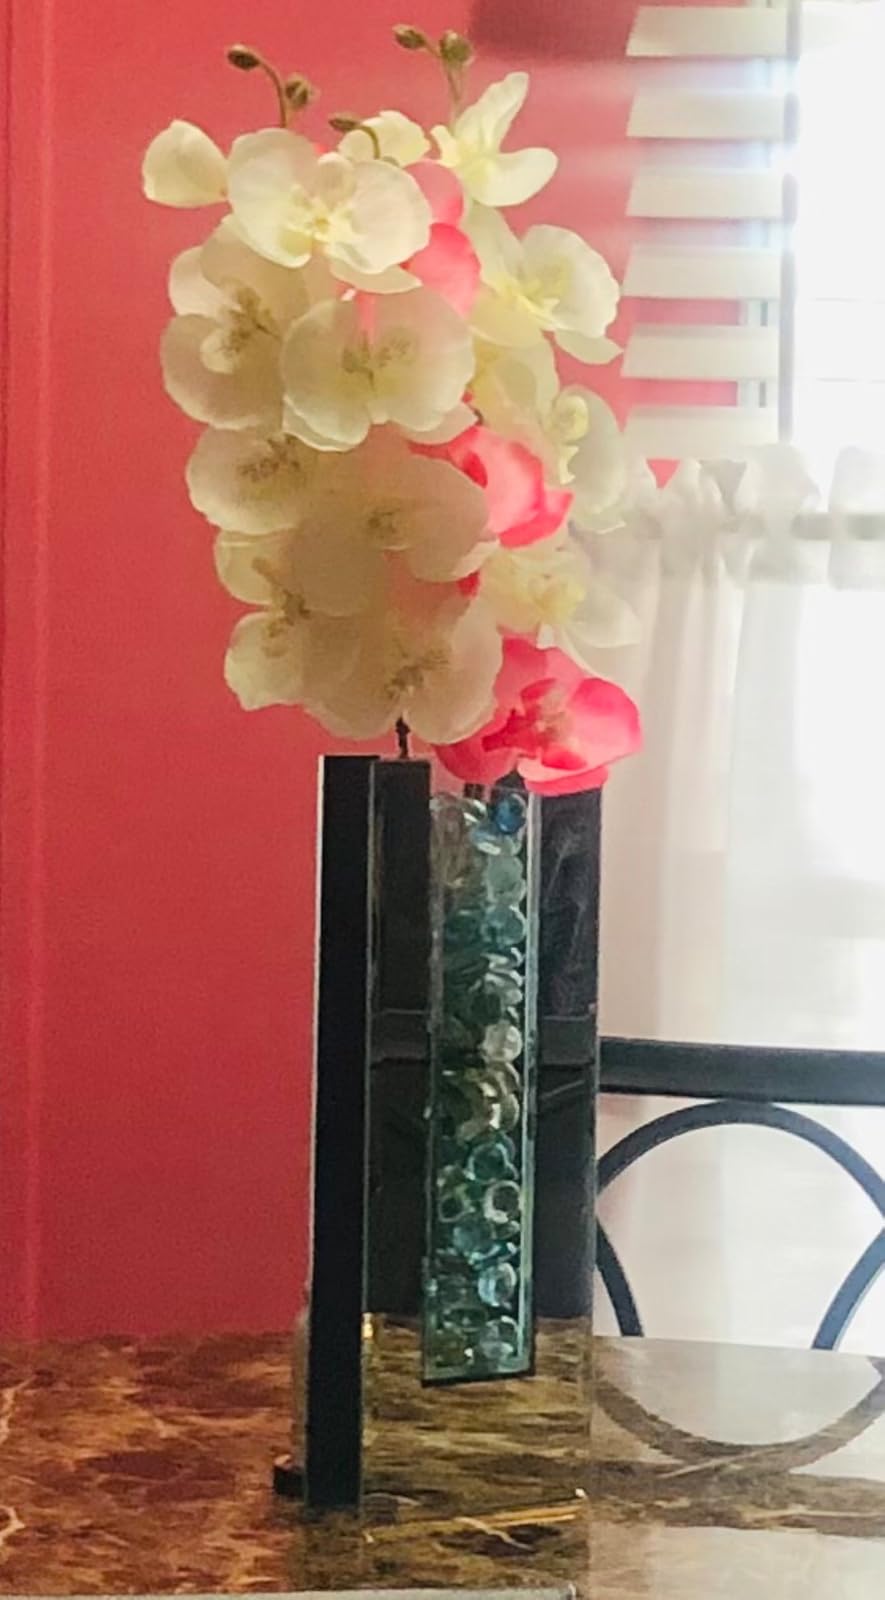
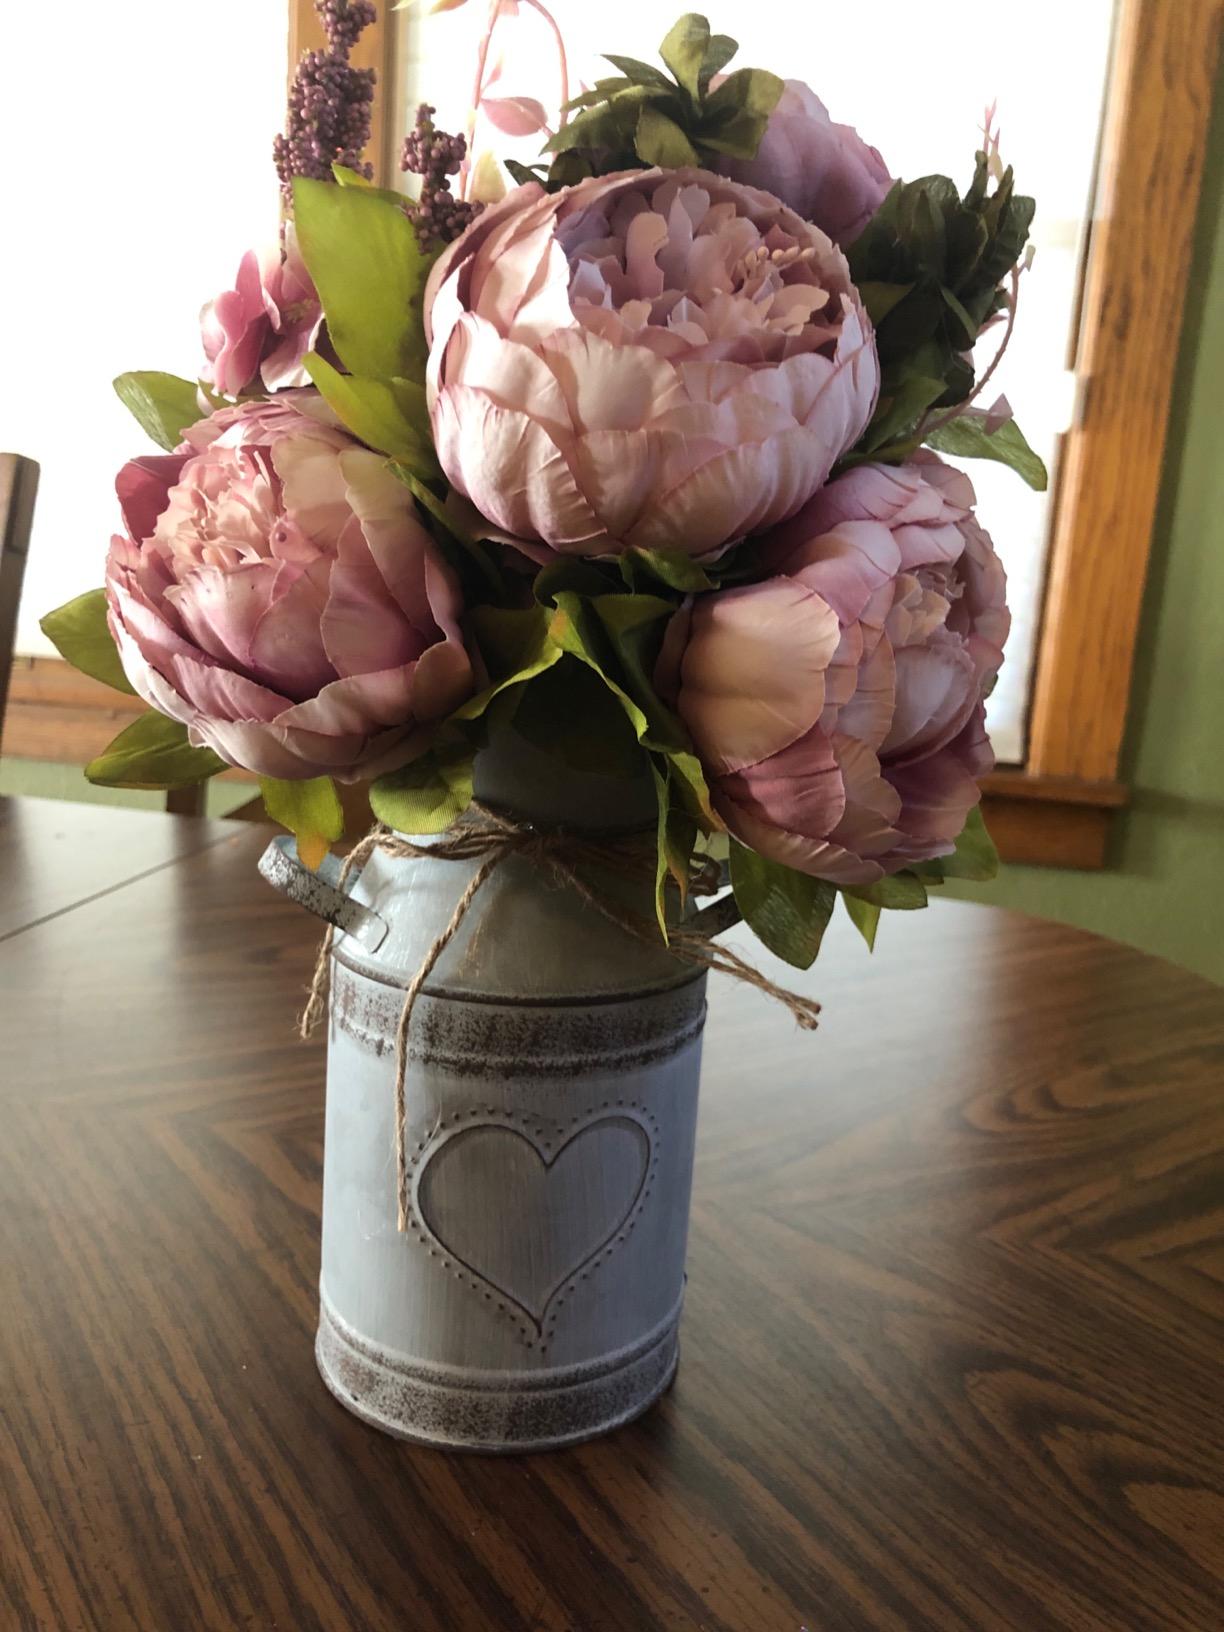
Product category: vase
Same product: no